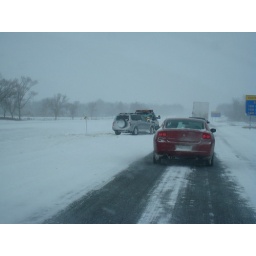
cars and trucks on the side of the road and in ditches during a blizzard